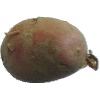
Label: Potato Red 1